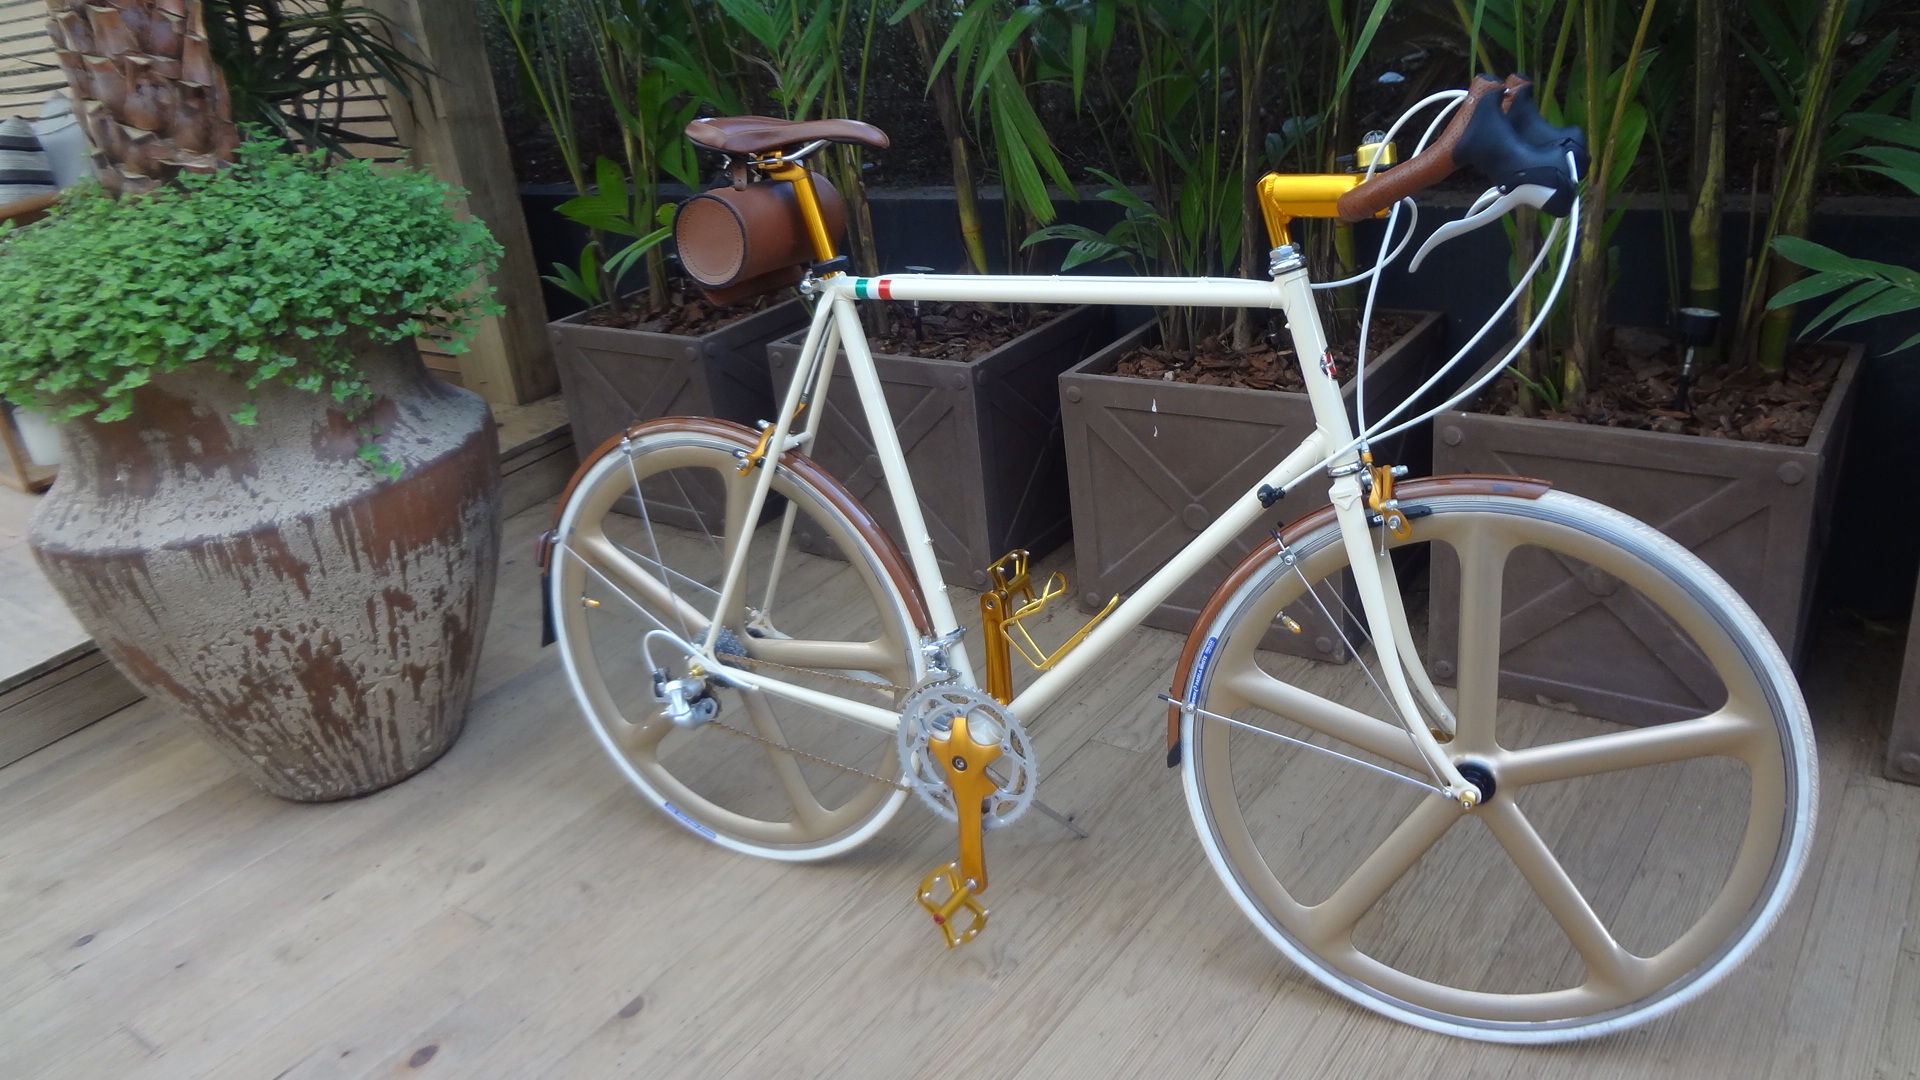
wheel, cart, bicycle, bike, decoration, vehicle, garden, sports equipment, cycling, land vehicle, road bicycle, racing bicycle